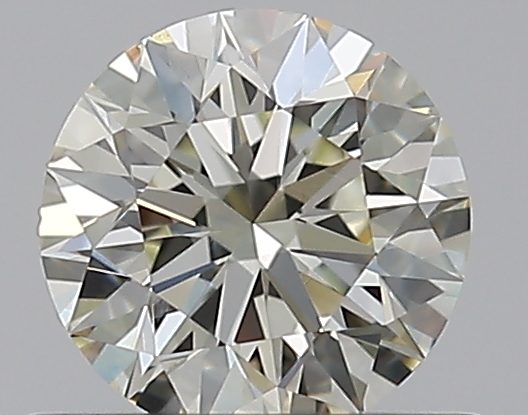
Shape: round
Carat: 0.51
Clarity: VS1
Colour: M
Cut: EX
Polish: EX
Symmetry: EX
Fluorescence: N
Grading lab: GIA
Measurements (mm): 5.09 x 5.11 x 3.19